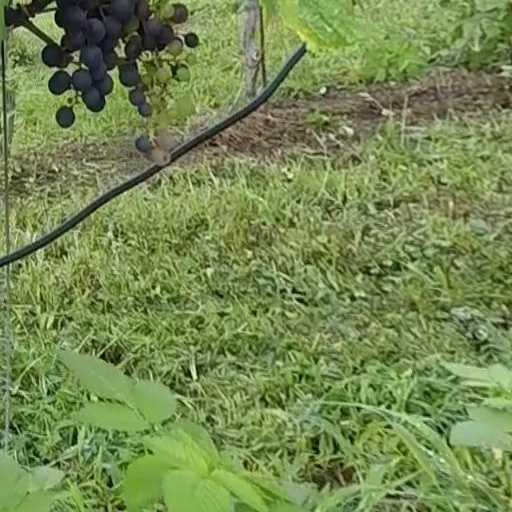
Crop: grape